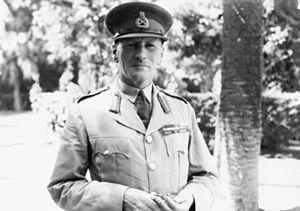
Le field marshal est le plus haut grade dans l'armée de terre britannique depuis 1736. C'est l'équivalent d'un Admiral of the Fleet dans la Royal Navy et d'un Marshal of the Royal Air Force. Ce grade a été utilisé de façon sporadique tout au long de son histoire et a été vacant au cours des XVIIIᵉ et XIXᵉ siècles.
Claude John Eyre Auchinleck, surnommé The Auk, né le 21 juin 1884 et décédé le 23 mars 1981, était un général britannique durant la Seconde Guerre mondiale. Il a reçu plusieurs médailles et titres : l'Ordre du Bain, l'Ordre de l'Empire des Indes, l'Ordre de l'étoile de l'Inde, l'Ordre du Service distingué et l'Ordre de l'Empire britannique. Il fut fait maréchal en 1946.